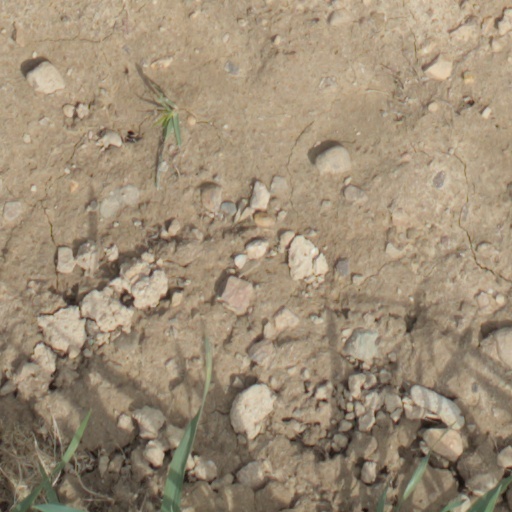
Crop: wheat